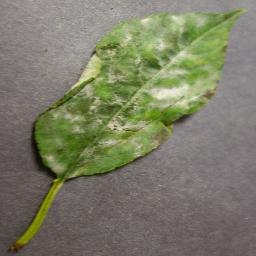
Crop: cherry
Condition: (including_sour)_powdery_mildew